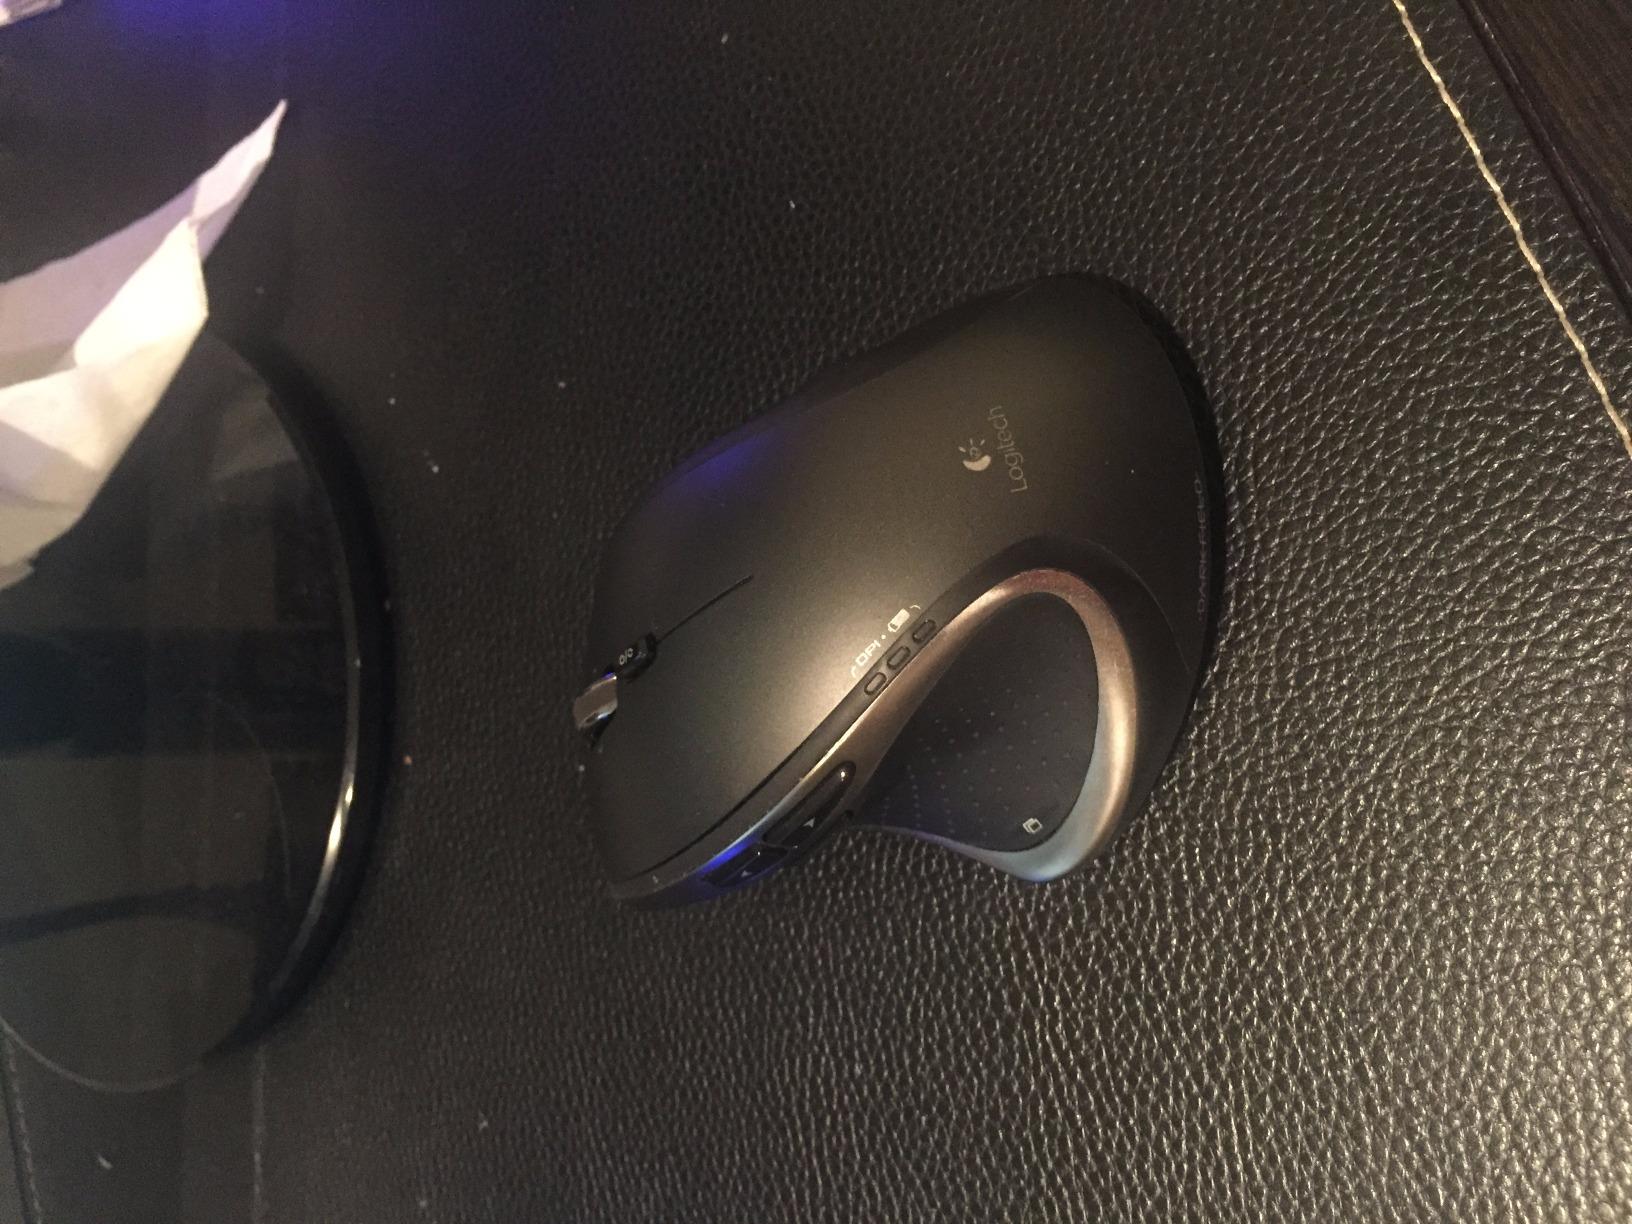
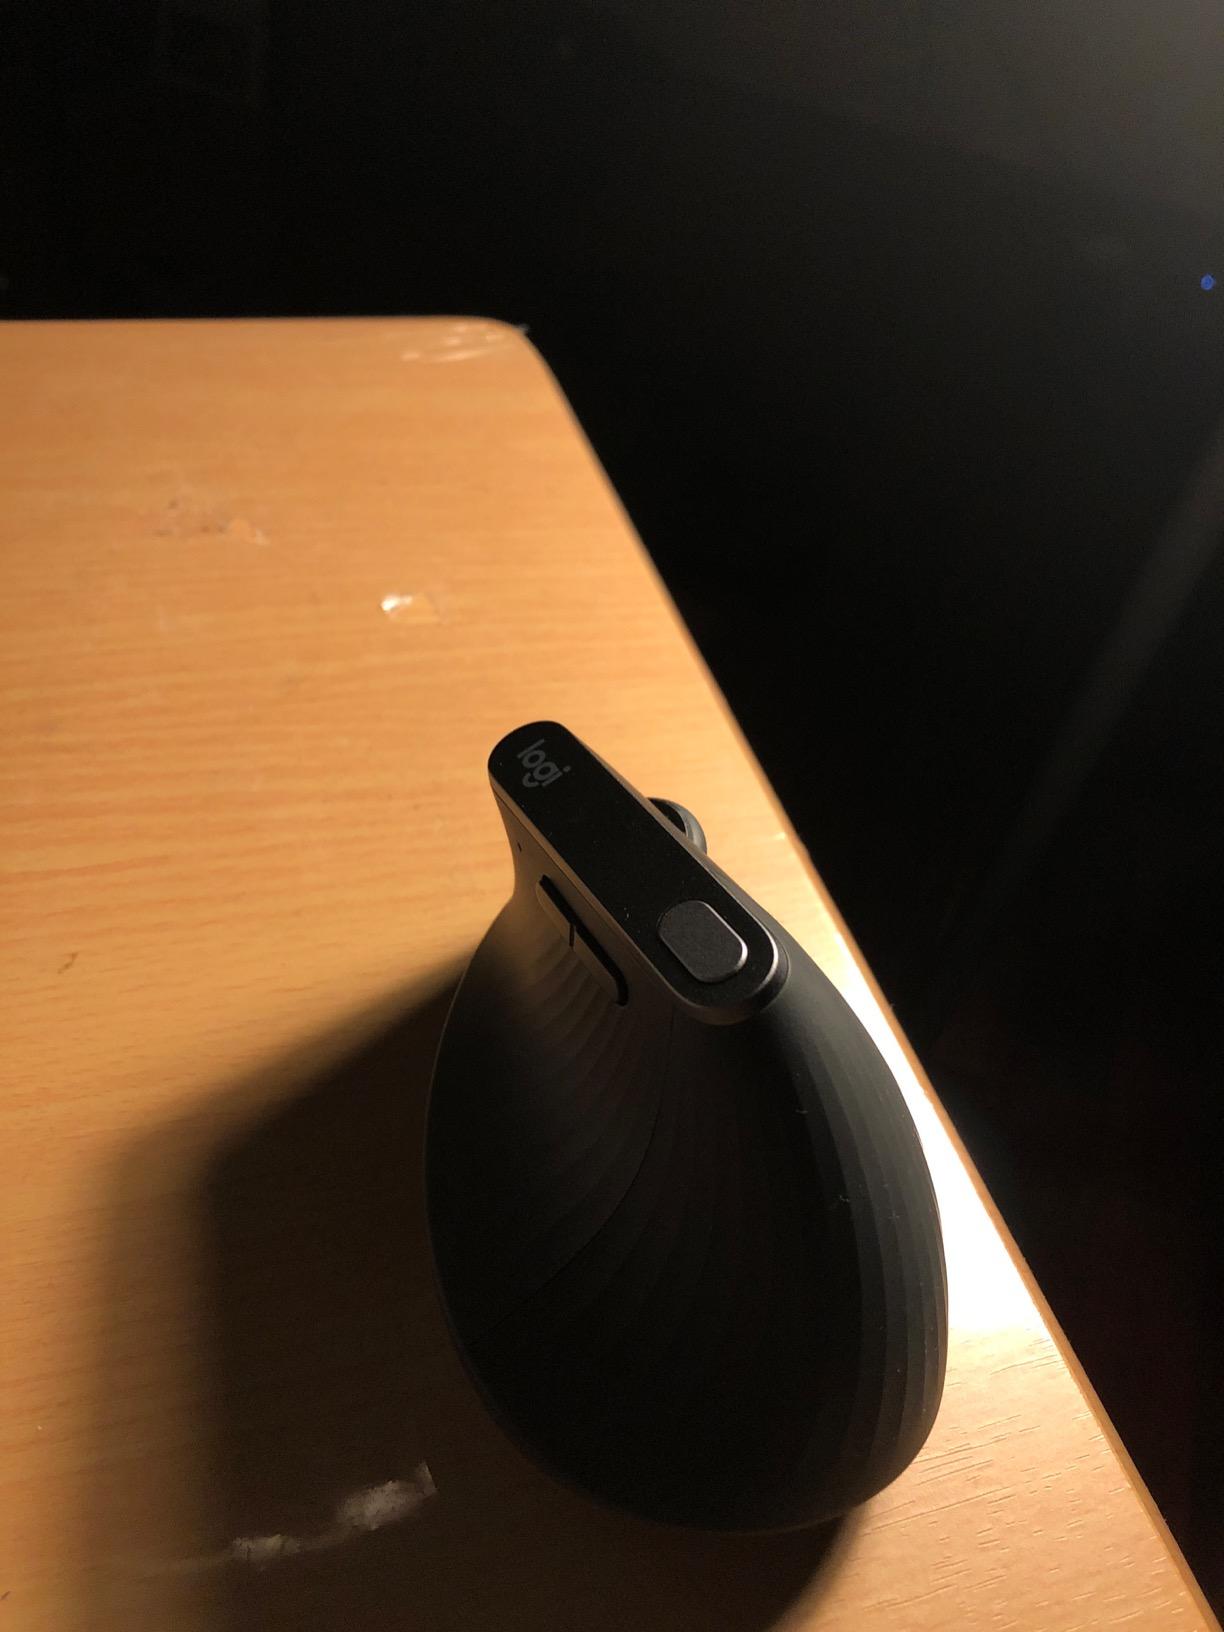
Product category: mouse
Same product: no